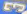
Number: 3